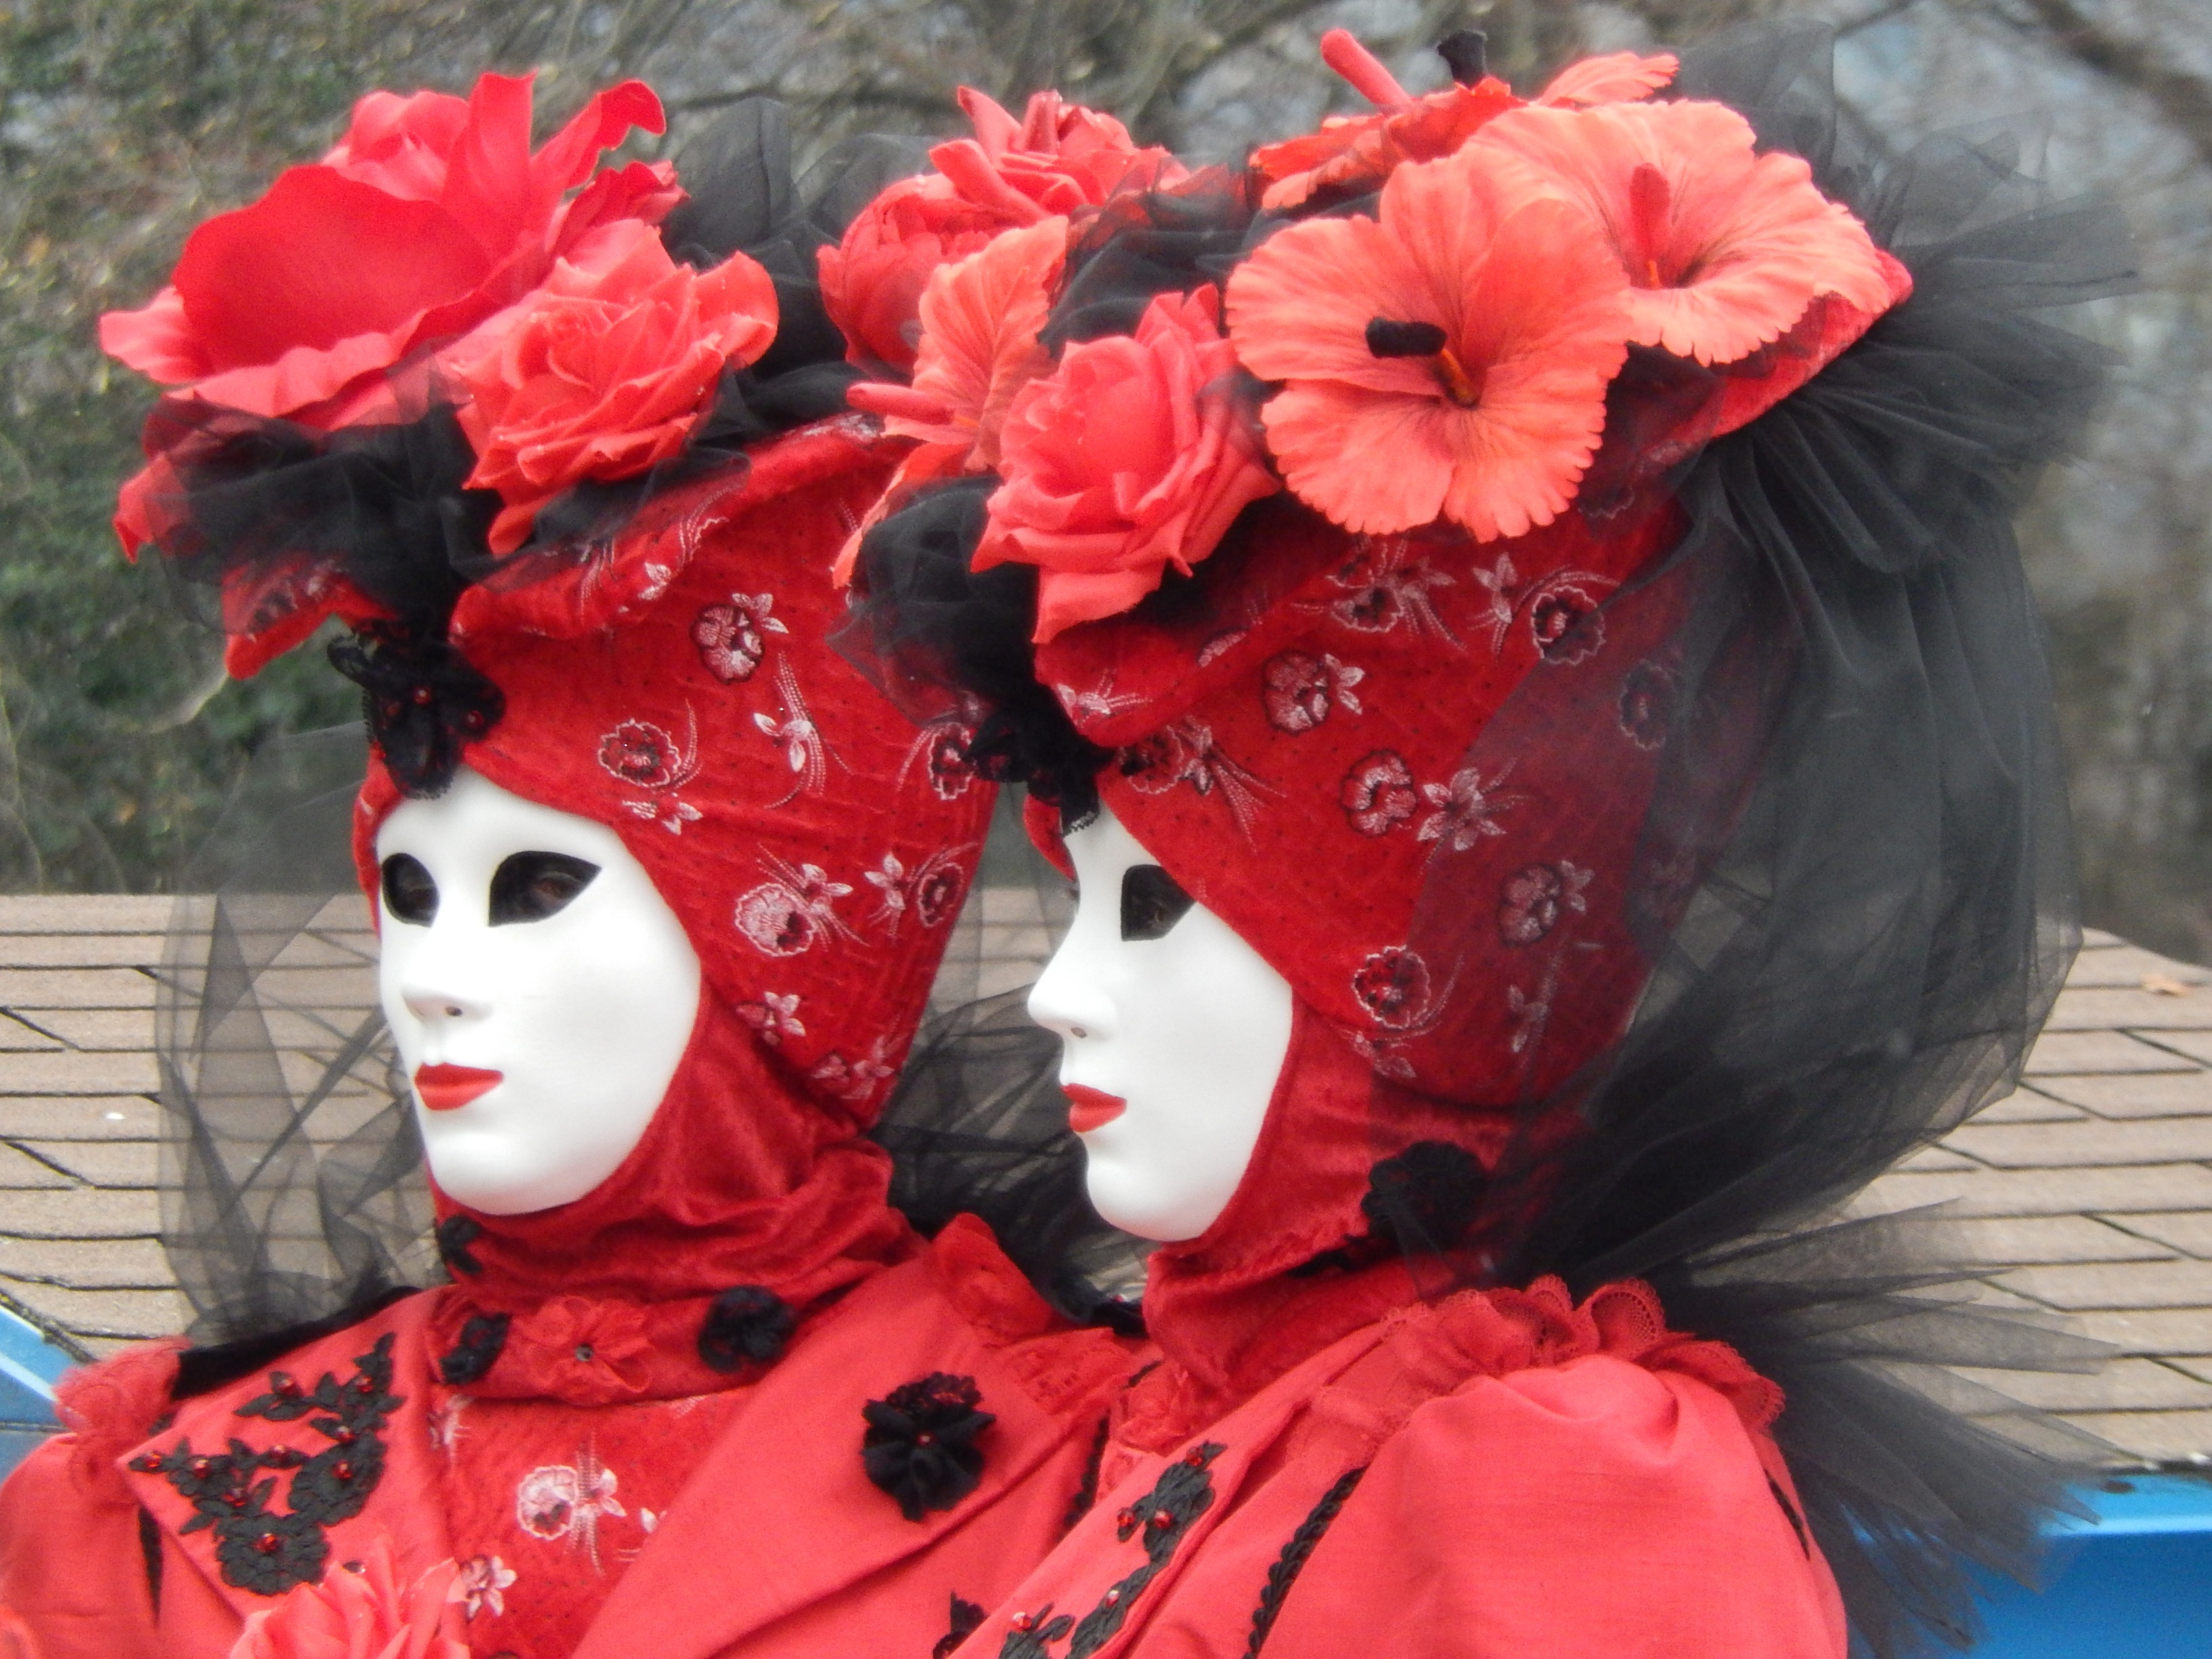
flower, red, clothing, masks, costume